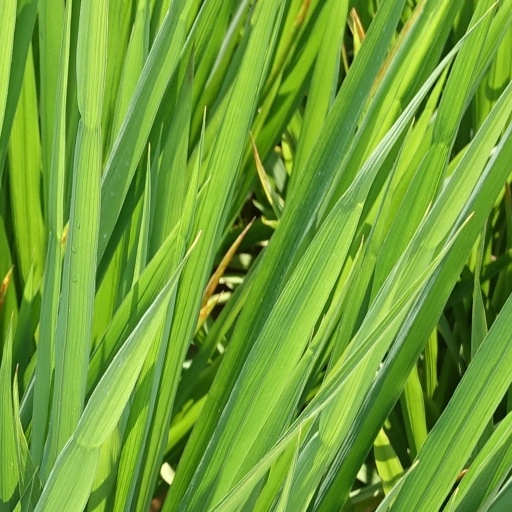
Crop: rice